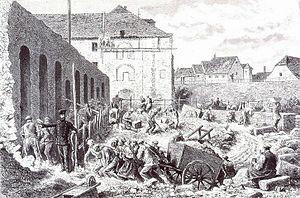
Prisonniers de la maison centrale travaillant aux fondations de la prison cellulaire d'Ensisheim. Bibliothèque nationale et universitaire de Strasbourg
La maison centrale d'Ensisheim est une prison située dans la commune d'Ensisheim dans le département du Haut-Rhin.